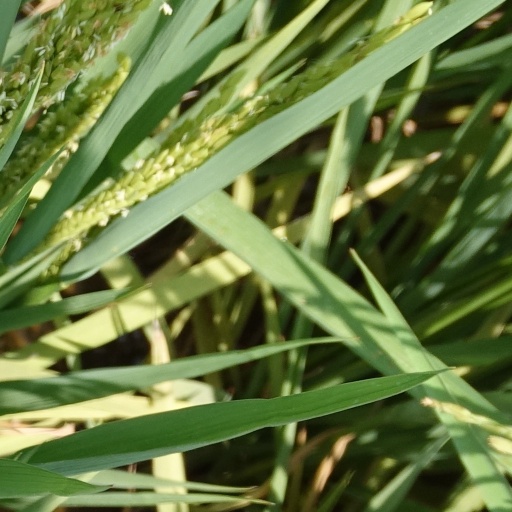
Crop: rice